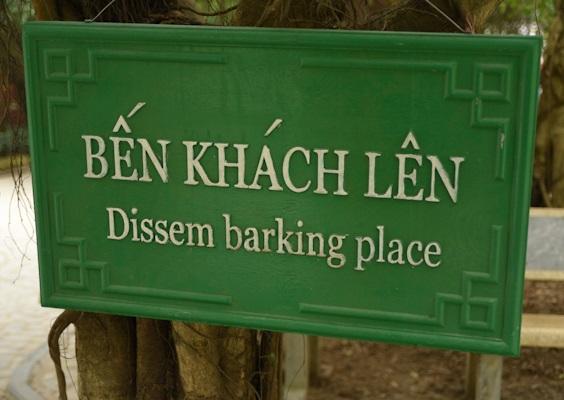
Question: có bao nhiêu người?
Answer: không có ai cả